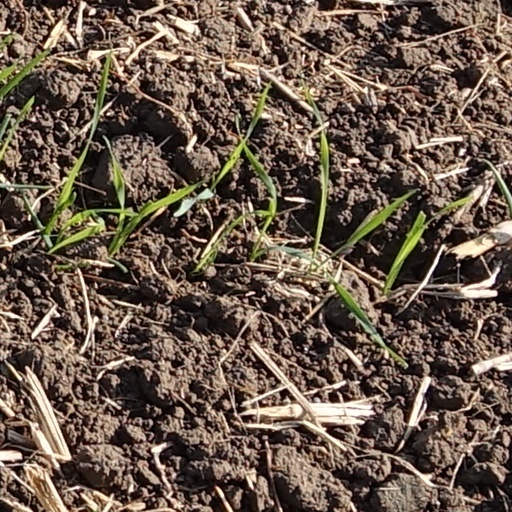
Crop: wheat